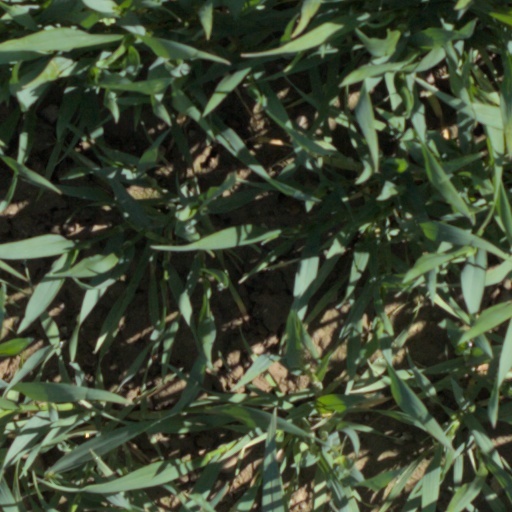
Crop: wheat